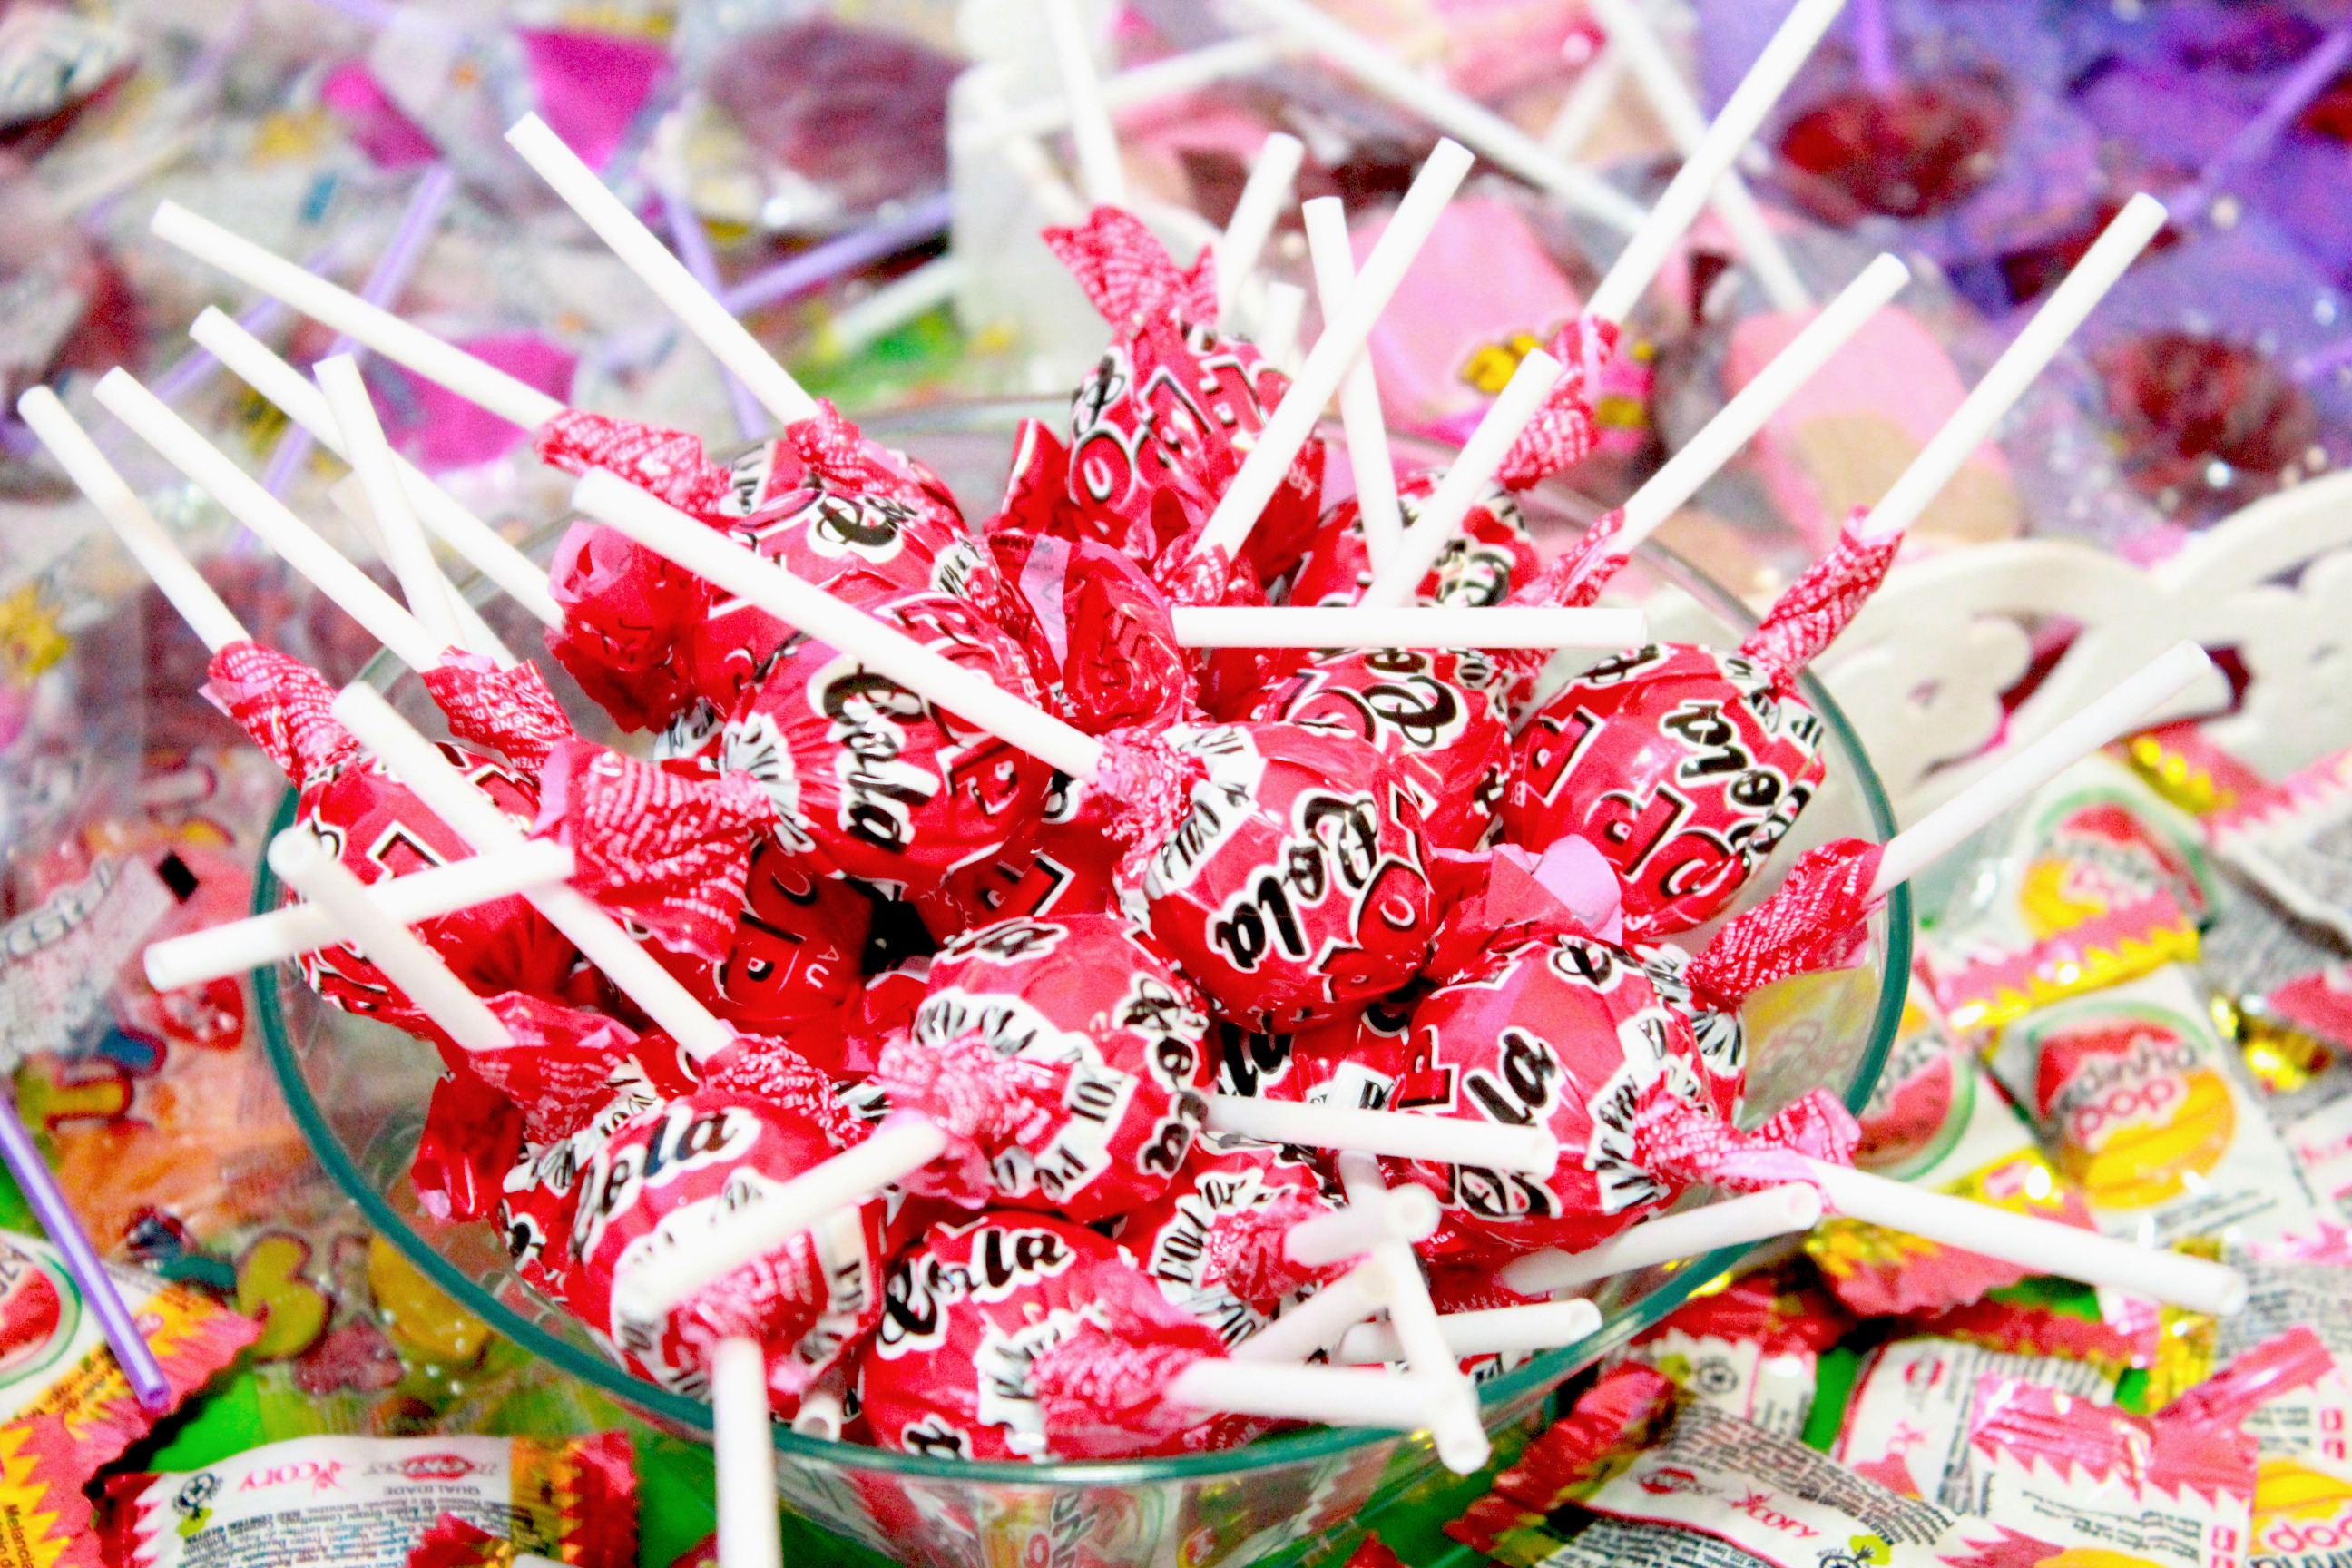
flower, petal, food, produce, dessert, bullets, candy, confectionery, flavor, lollipops